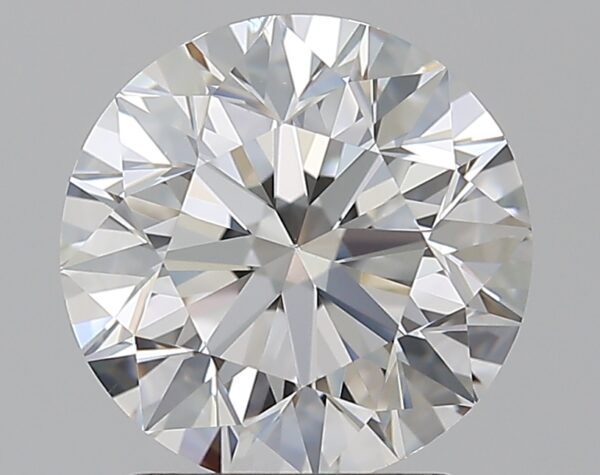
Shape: round
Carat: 2
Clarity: VS2
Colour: E
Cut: EX
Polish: EX
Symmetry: EX
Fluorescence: N
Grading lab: GIA
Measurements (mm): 7.9 x 7.96 x 5.06